Civitan International

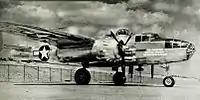
B-25 named after the Shadyside Civitan Club

The organization experienced another noticeable drop in membership at the outbreak of World War II, since many of its civic-minded members were among the first to volunteer for military service. Civitans who remained at home organized scrap metal collections, war bond sales, and blood drives. One club in Birmingham, Alabama, held so many successful bond drives that the Army Air Forces named a B-25 and a P-47 in the club's honor.